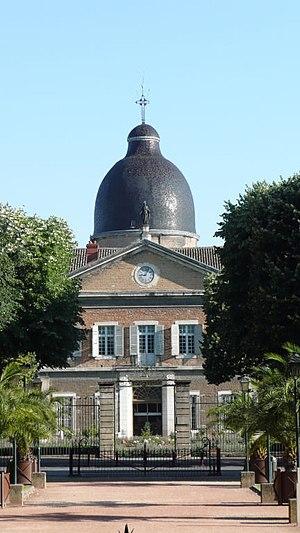
Hotel Dieu (Macon)